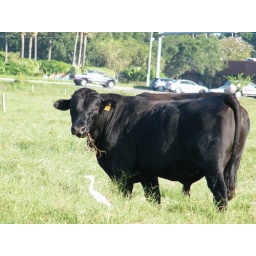
cow in the field